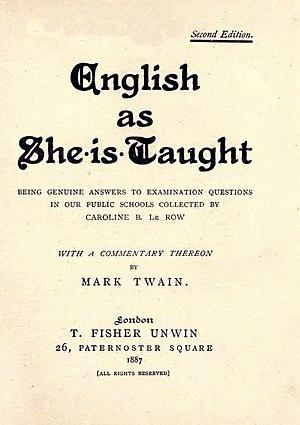
English As She Is Spoke est le titre sous lequel est connu O Novo guia da conversação em portuguez e inglez, un guide de conversation luso-anglais publié initialement en 1855 à Paris par l'un des plus grands éditeurs en langue portugaise de l'époque, Jean-Pierre Aillaud, sous la signature d'un grammairien portugais réputé, José da Fonseca, et d'un apparent inconnu, Pedro Carolino. Le livre, épuisé et recherché, est republié en 1869 par le seul Carolino, sous le titre de New Guide of the Conversation in Portuguese and English, mais ne devient célèbre qu'après la publication quasi simultanée, en 1883, d'English As She Is Spoke, une élégante anthologie anglaise de ce texte, et d'une réimpression américaine du New Guide de 1869, préfacée par Mark Twain.